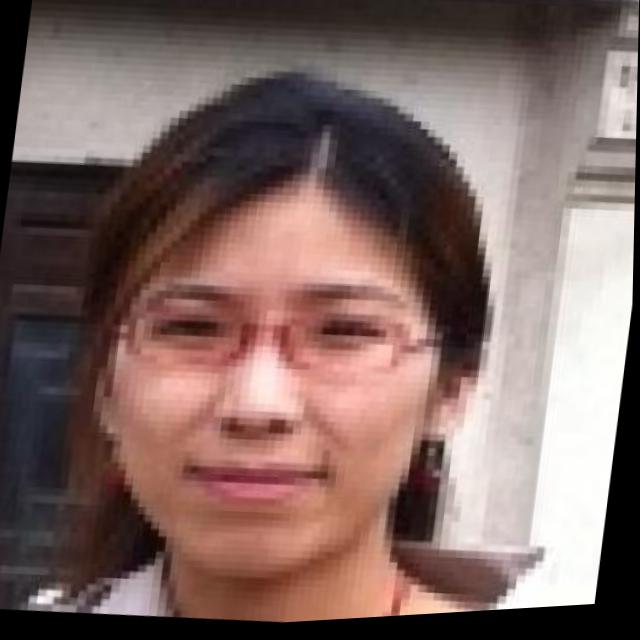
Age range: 21-44